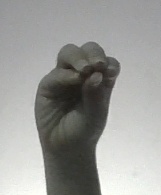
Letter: ha